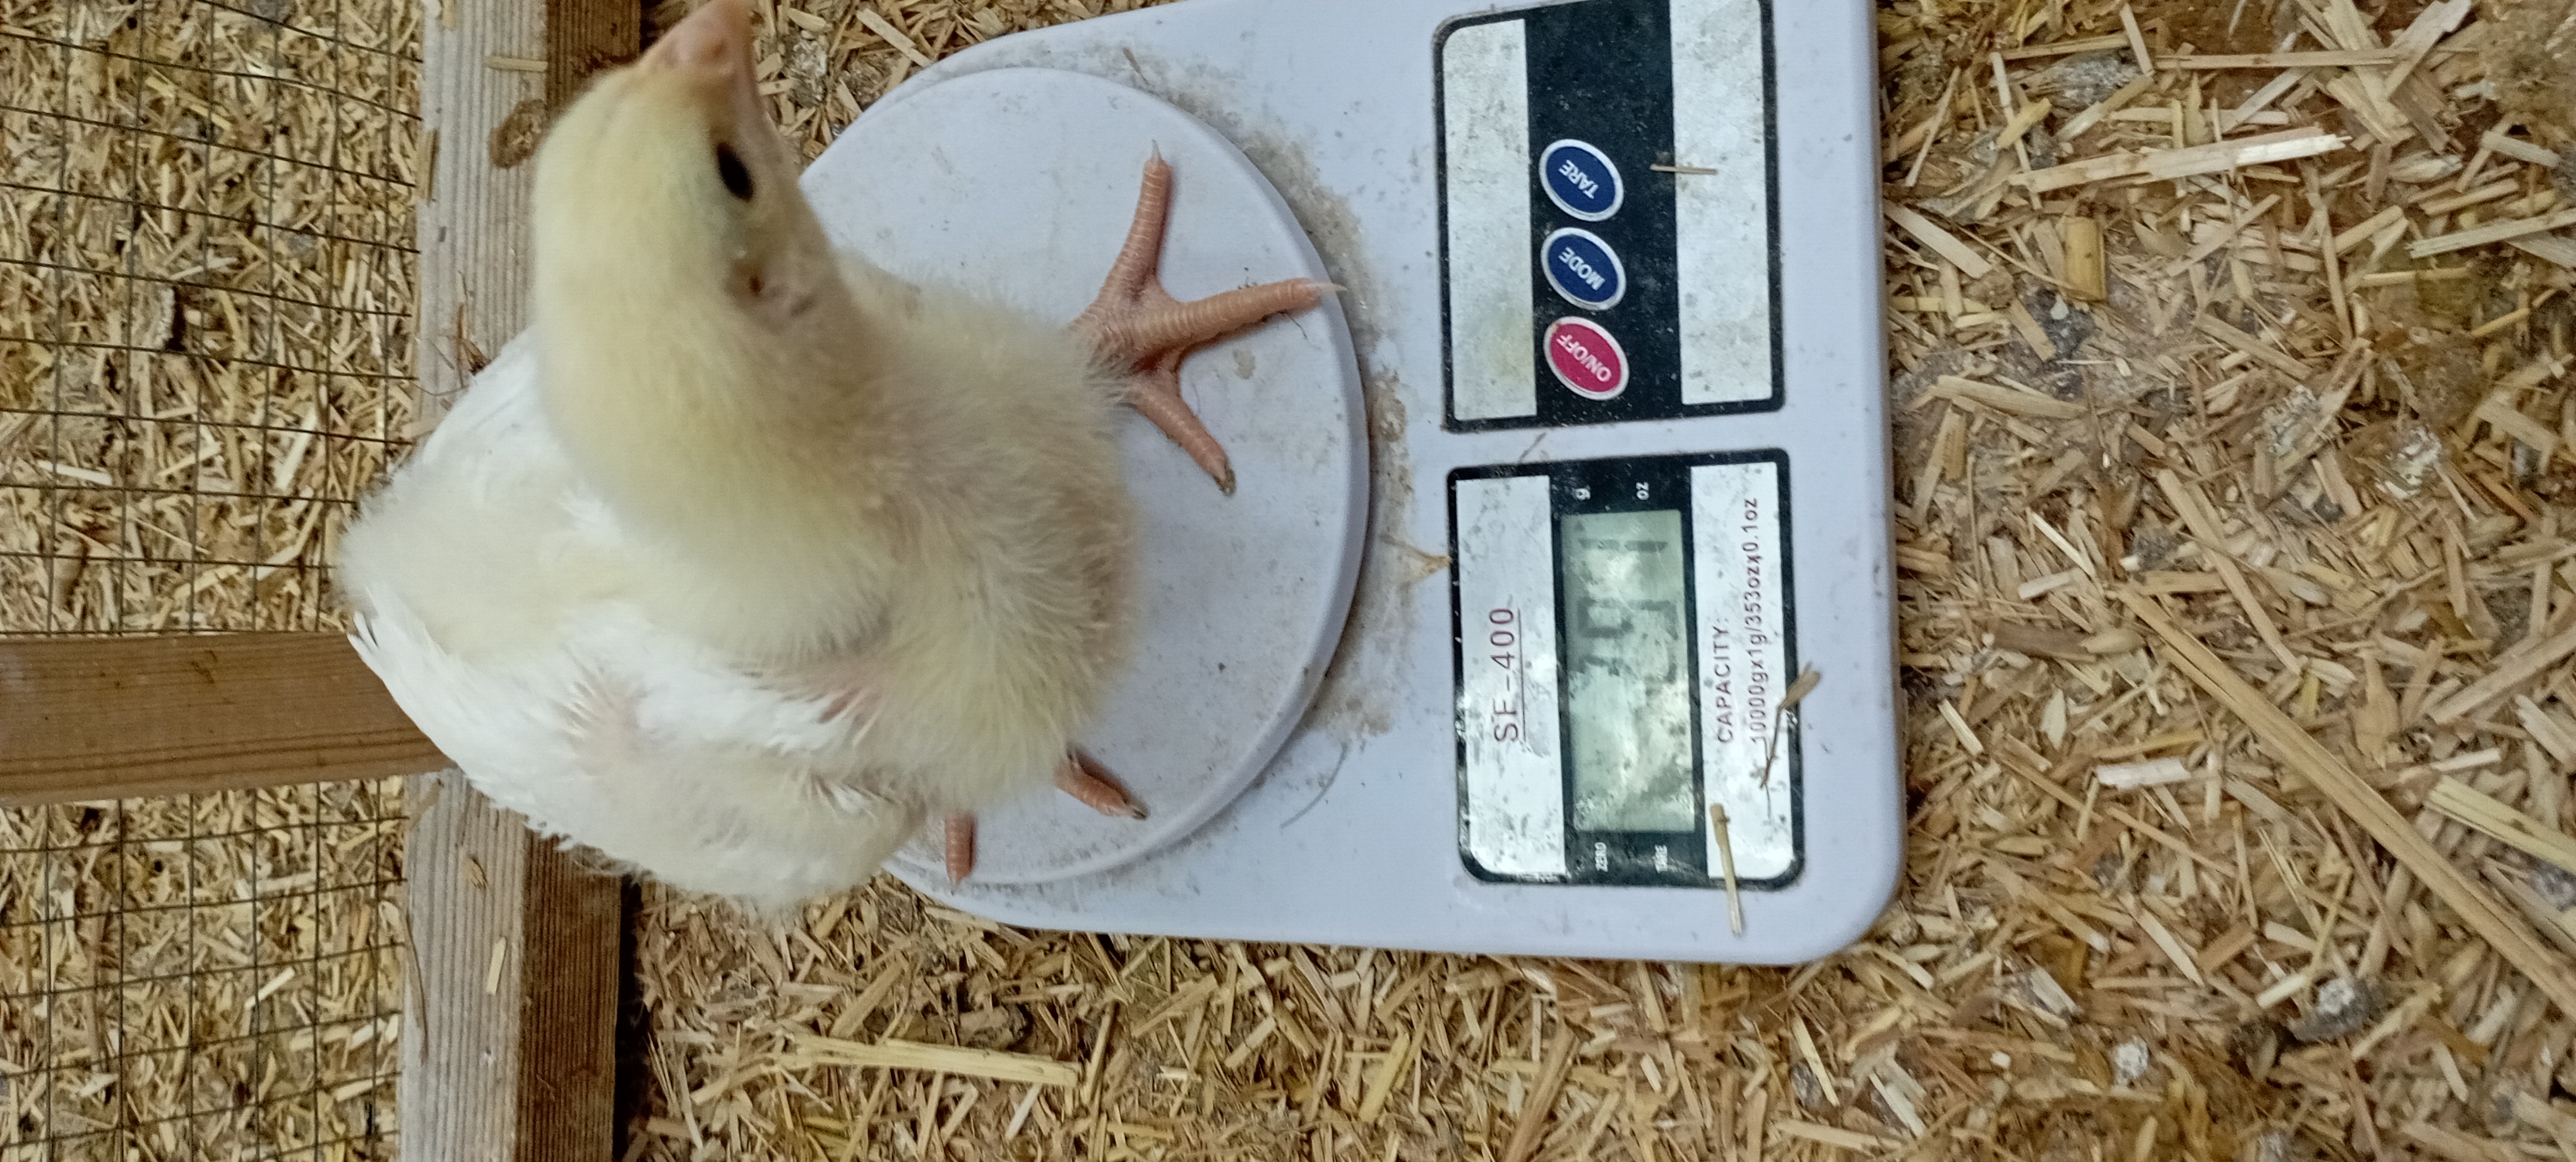
Weight: 292 g